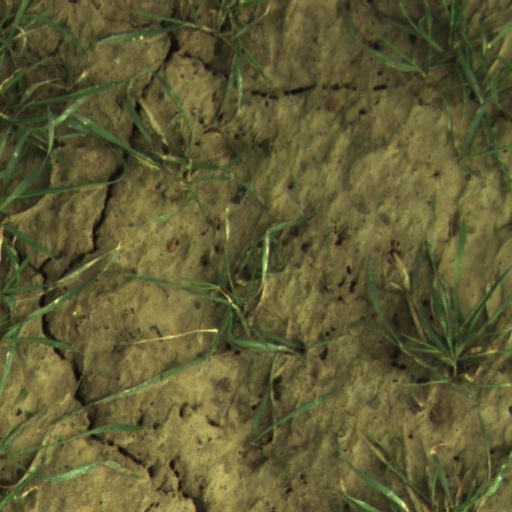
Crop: wheat